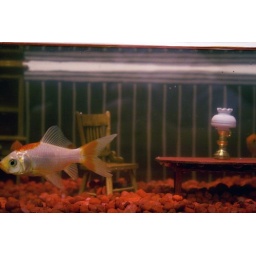
For my photo project this semester I am making miniatures. This week I made a dining room in a fish tank.